Golden ghost crab

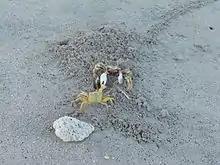
Antagonistic encounter between a golden ghost crab and a horned ghost crab ("Ocypode ceratophthalma")

Golden ghost crabs are endemic to the coast of Western Australia, from Broome to Perth. They are one of five ghost crab species found in the Western Australian coast, the others being "Ocypode ceratophthalma", "Ocypode cordimanus", "Ocypode fabricii", and "Ocypode pallidula". Among these, "Ocypode fabricii" is also endemic to Australia (from Darwin to Shark Bay).